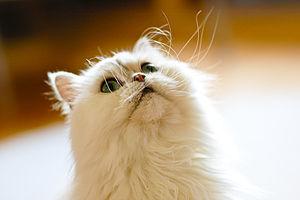
Le persan est une race de chat à poil long. Ce chat de taille moyenne à grande est caractérisé par son poil long et abondant, sa silhouette toute en rondeur et son visage au museau très court. Reconnue depuis la fin du XIXᵉ siècle, la race est d'abord modifiée par les Anglais, puis essentiellement par les États-Unis après la Seconde Guerre mondiale.
Le burmilla est une race de chats originaire d'Angleterre faisant partie du groupe des asians. Son développement commence durant les années 1980 à la suite d'un croisement fortuit entre une chatte burmese lilas et un persan chinchilla. Le burmilla est reconnu une dizaine d'années plus tard par deux registres d'élevage européens d'importance : le Governing Council of the Cat Fancy puis la Fédération internationale féline. Les registres américains reconnaissent la race à titre provisoire dans les années 2000. La race est d'effectifs moyens en Europe et se situe en milieu de tableau des races les plus populaires en France.